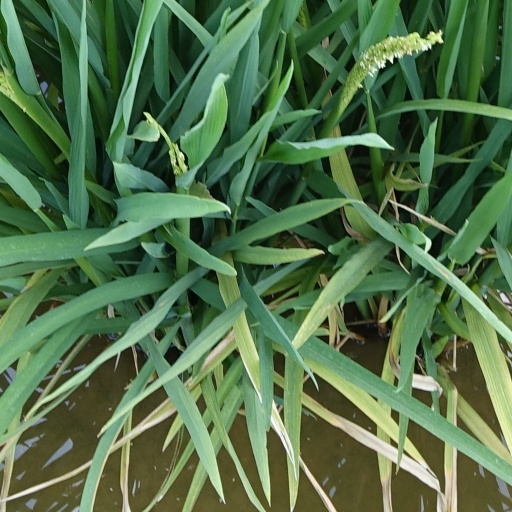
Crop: rice